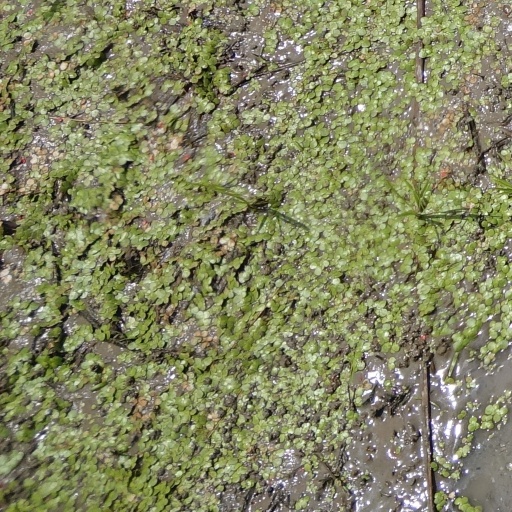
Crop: rice